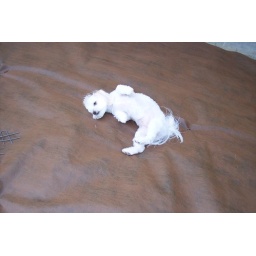
Riley trying out the new &amp;quot;carpet&amp;quot; in the flower bed